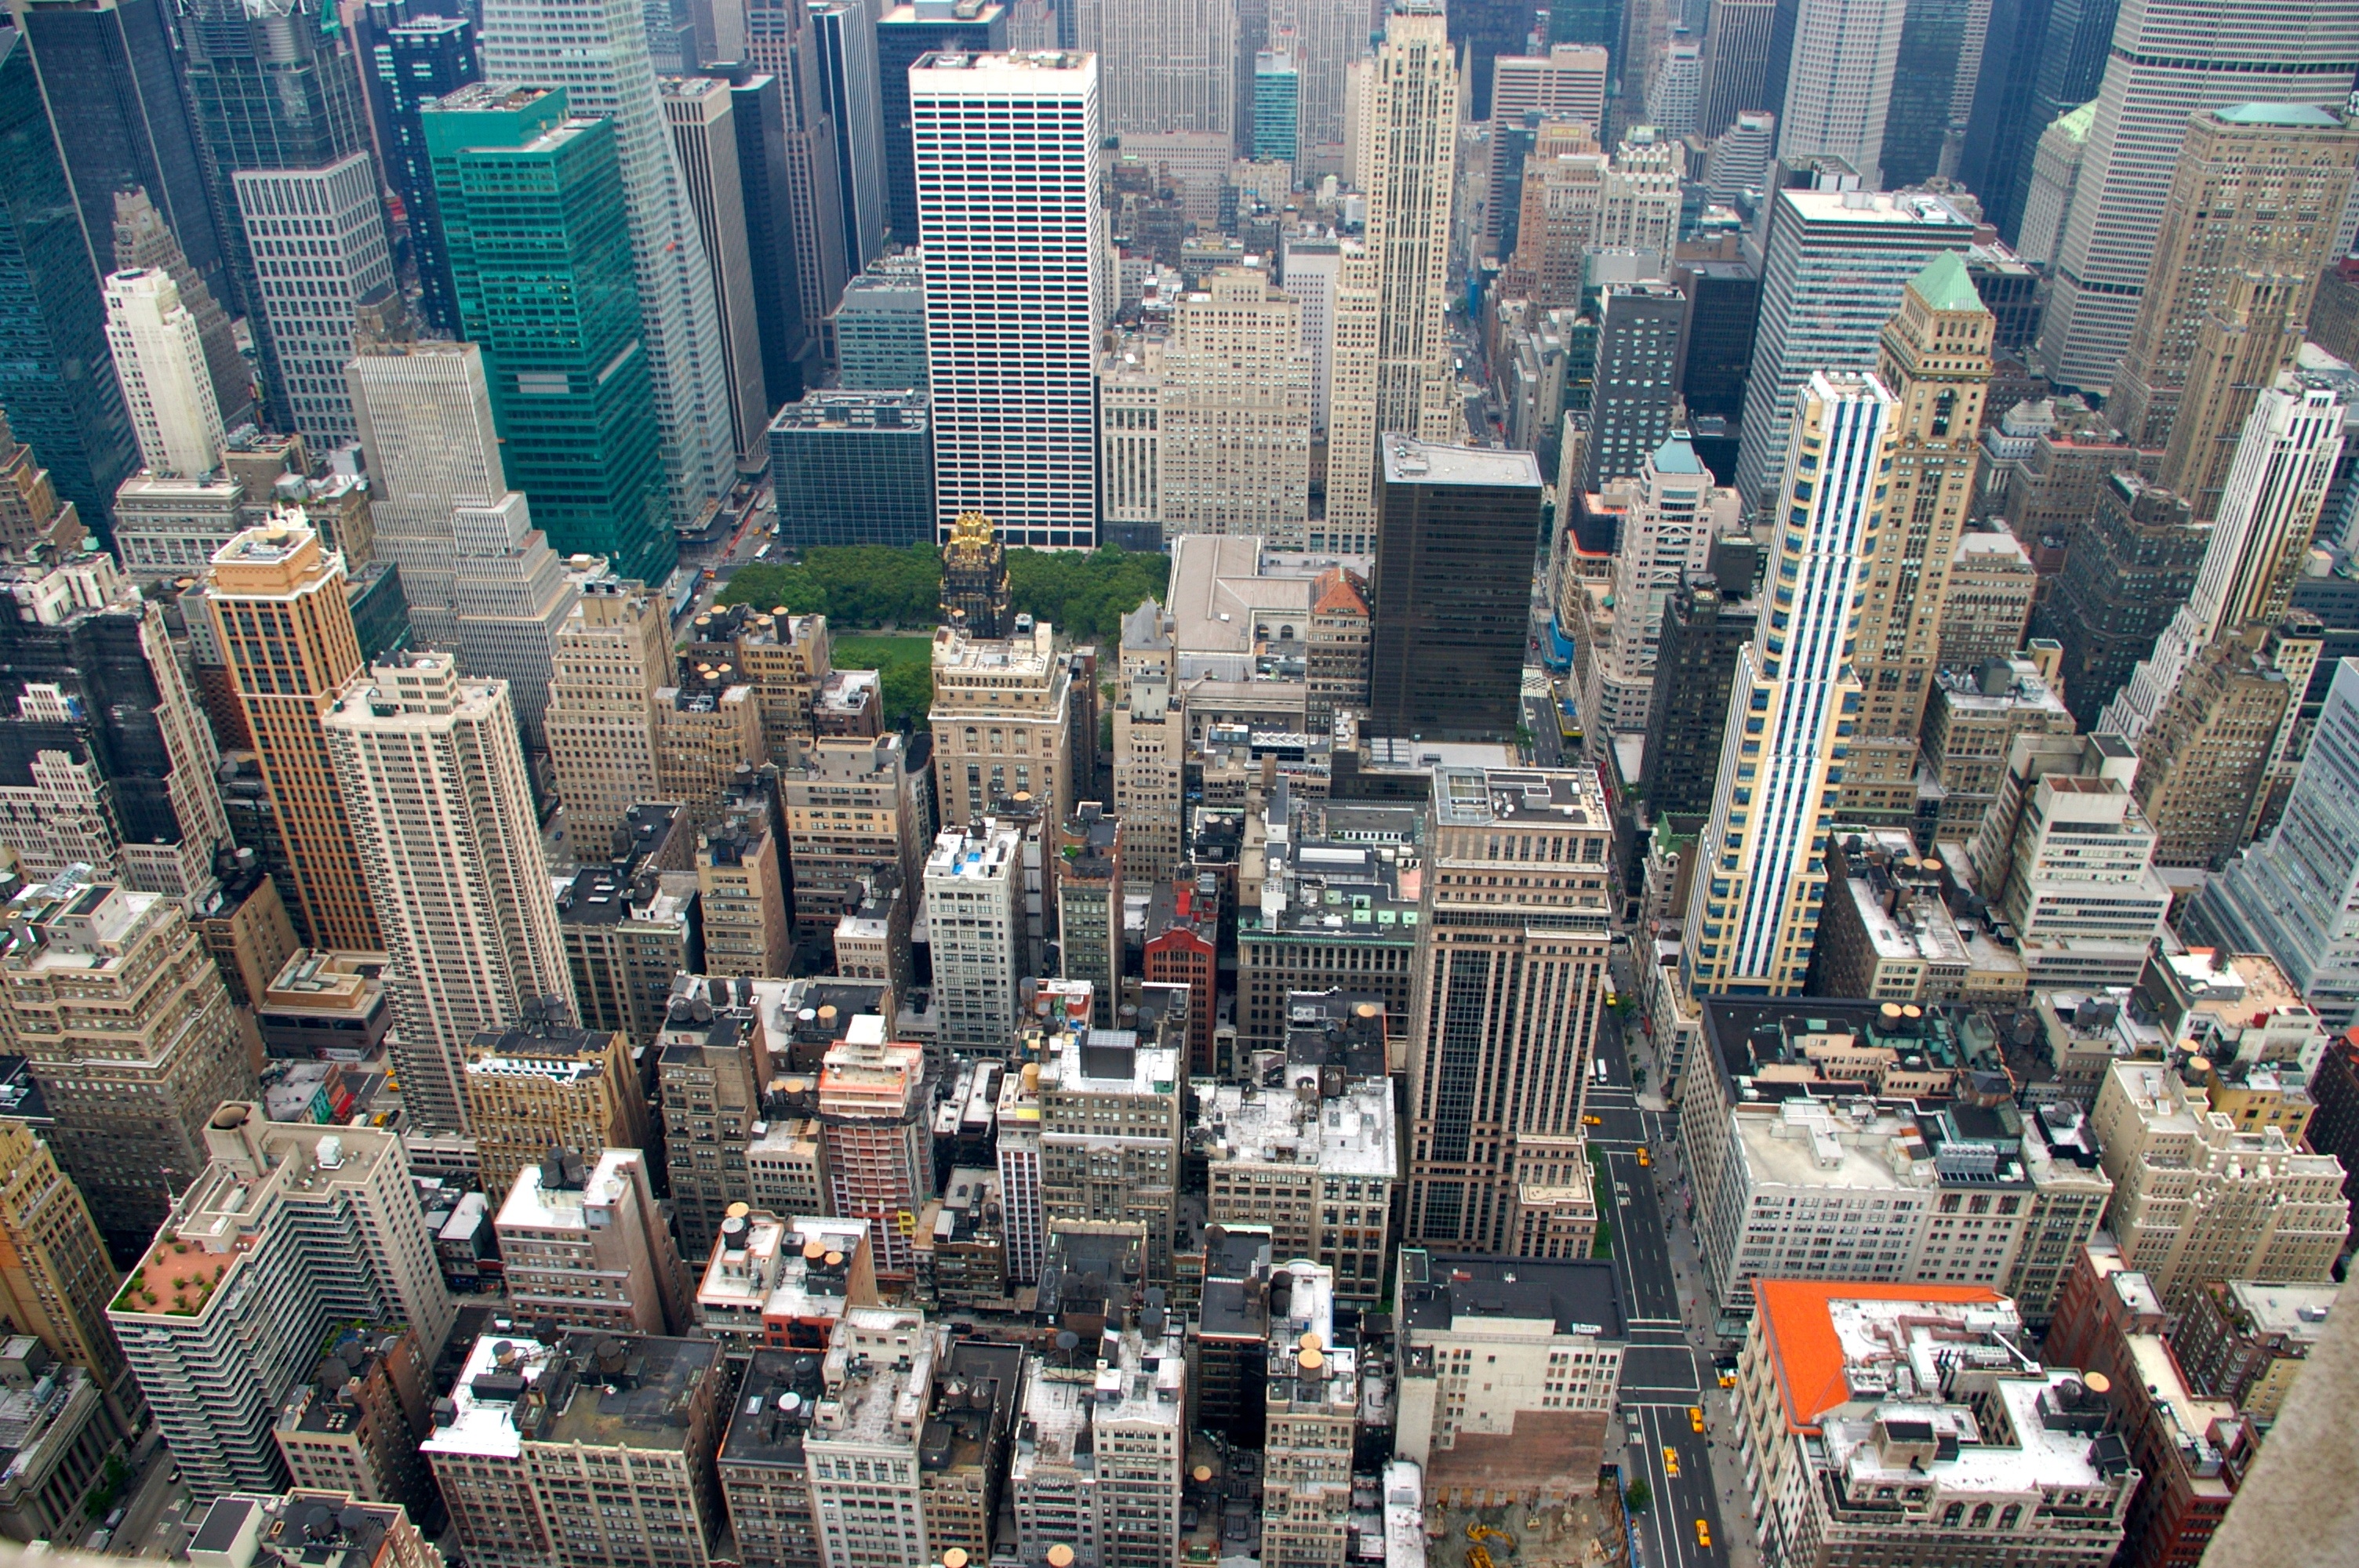
skyline, town, city, skyscraper, manhattan, cityscape, downtown, travel, tower, nyc, scenic, usa, landmark, tower block, metropolis, neighbourhood, bird's eye view, aerial photography, nyc skyline, urban area, residential area, geographical feature, human settlement, metropolitan area